One Night Stand (1984 film)

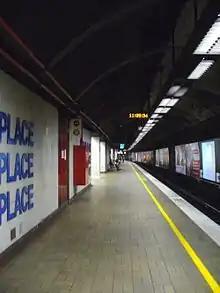
Platform at Martin Place railway station where the final scene was filmed.

Richard Mason and John Duigan brought the script to Hoyts Edgley who agreed to back it. Simon Wincer called Duigan "a highly talented filmmaker and a brilliant writer" who was "an utter joy to work with".